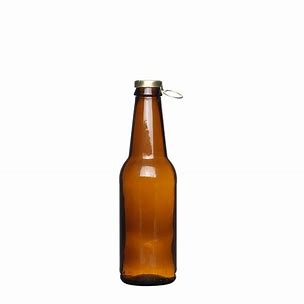
Waste category: glass